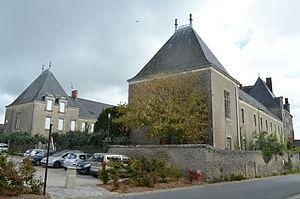
Couvent des Ursulines, actuellement désaffecté - Guérande (Loire-Atlantique) This building is inscrit au titre des Monuments Historiques. It is indexed in the Base Mérimée, a database of architectural heritage maintained by the French Ministry of Culture,
Guérande est une commune de l'ouest de la France, située dans le département de la Loire-Atlantique en Bretagne historique et appartenant à la région des Pays de la Loire. Sa partie urbaine occupe le sommet d'un coteau qui domine un territoire presque entièrement entouré d'eau, salée ou douce, dénommé presqu'île guérandaise. L'histoire de la commune elle-même est fortement marquée par la présence de marais salants qui ont fait sa richesse.
Cet article recense les monuments historiques en Loire-Atlantique, en France, répertoriés sur la base Mérimée.
Le couvent des Ursulines est un ancien couvent situé à Guérande, en France.